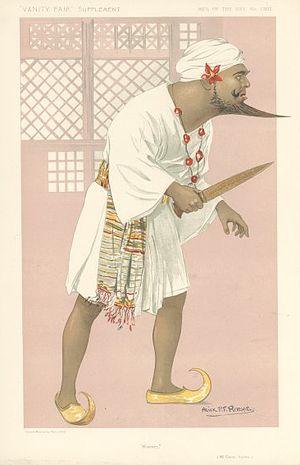
Oscar Asche est un acteur, écrivain et metteur en scène australien.